Aeritalia G.222

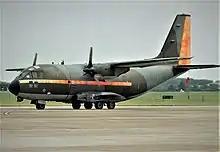
Italian Air Force Alenia G.222RM radio and radar calibration aircraft, 2005

The G.222 is a twin turboprop-engine tactical military transport aircraft, and is designed to be capable of transporting equipment or troops in combat zones and operating with minimal ground support. Early production aircraft were exclusively fitted with the General Electric T64-GE-P4D turboprop engine, the licence-built Rolls-Royce Tyne was made available as an alternative powerplant for the type from 1980 onwards, while the Allison T56 was another proposed powerplant for the type. Due to features such as double-slotted flaps, stacked brakes, and reversible propellers, the G.222 has excellent short landing capabilities and is able to land in as little as 1,800 feet. It was designed to be integrated with the larger, commonplace Lockheed C-130 Hercules.